Date and Switch

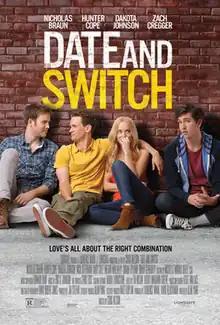
Theatrical release poster

Date and Switch is a 2014 American teen sex comedy film directed by Chris Nelson, written by Alan Yang, and starring Nicholas Braun, Hunter Cope, Dakota Johnson and Zach Cregger. The film's plot features Matty and Michael, two best friends who vow to have sex. Matty tells Michael that he is gay, which unexpectedly changes their quest.